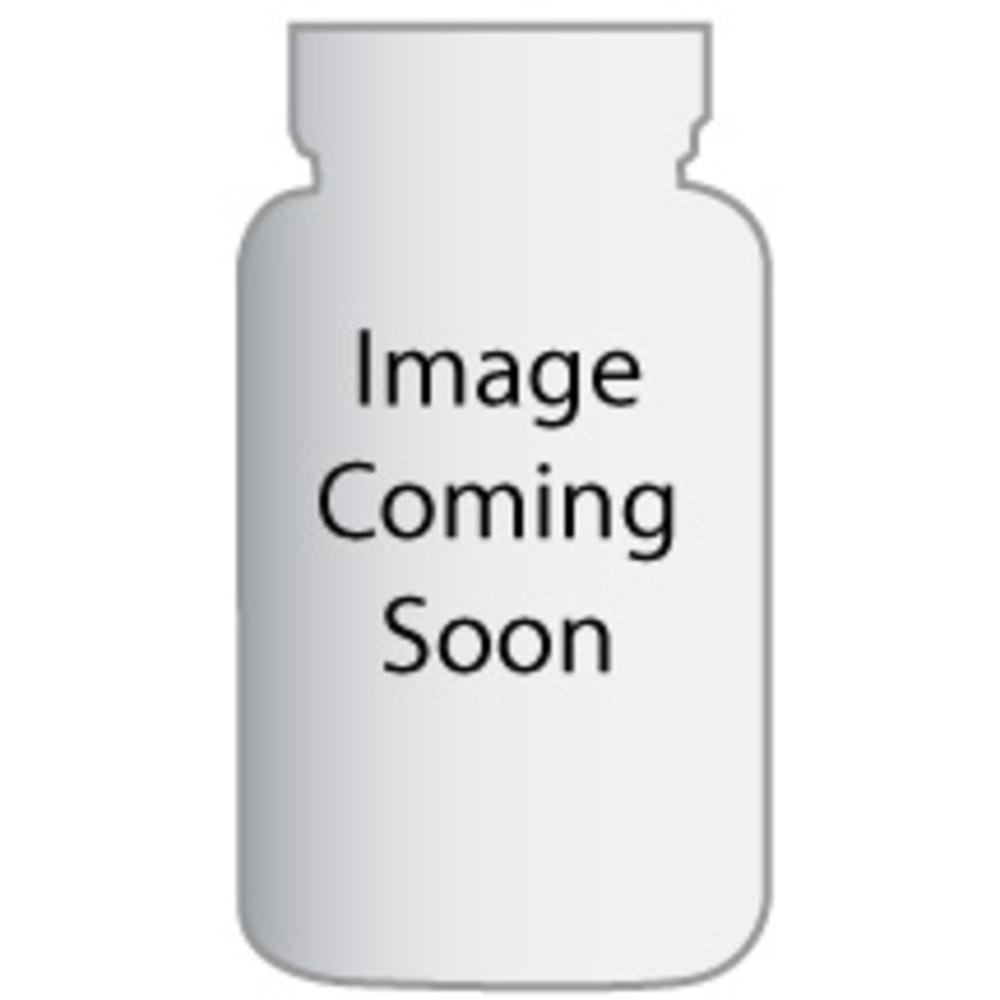
Item Name: Zevia Soda Cola Ntrl 6pk
Bullet Point: 0 Calories 0 Sugar|Low Carb Sugar Free|No Artificial Sweeteners or Colors|Gluten Free Kosher Vegan Non-GMO
Product Description: 0 Calories, 0 Sugar Low Carb, Sugar Free No Artificial Sweeteners or Colors Gluten Free, Kosher, Vegan, Non-GMO Zevia Zero Calorie Soda is calorie free, sugar free, and low carb. Sweetened with stevia leaf and made with natural flavors, Zevia Zero Calorie Soda delivers the carbonated fizz you've been craving without the sugar and artificial colors. Your whole family will love Zevia and there's so many flavors to choose from. Zevia Zero Calorie Soda is a clear, carbonated beverage that contains no artificial sweeteners, flavors or colors.
Value: 6.0
Unit: Count

Price: 7.31